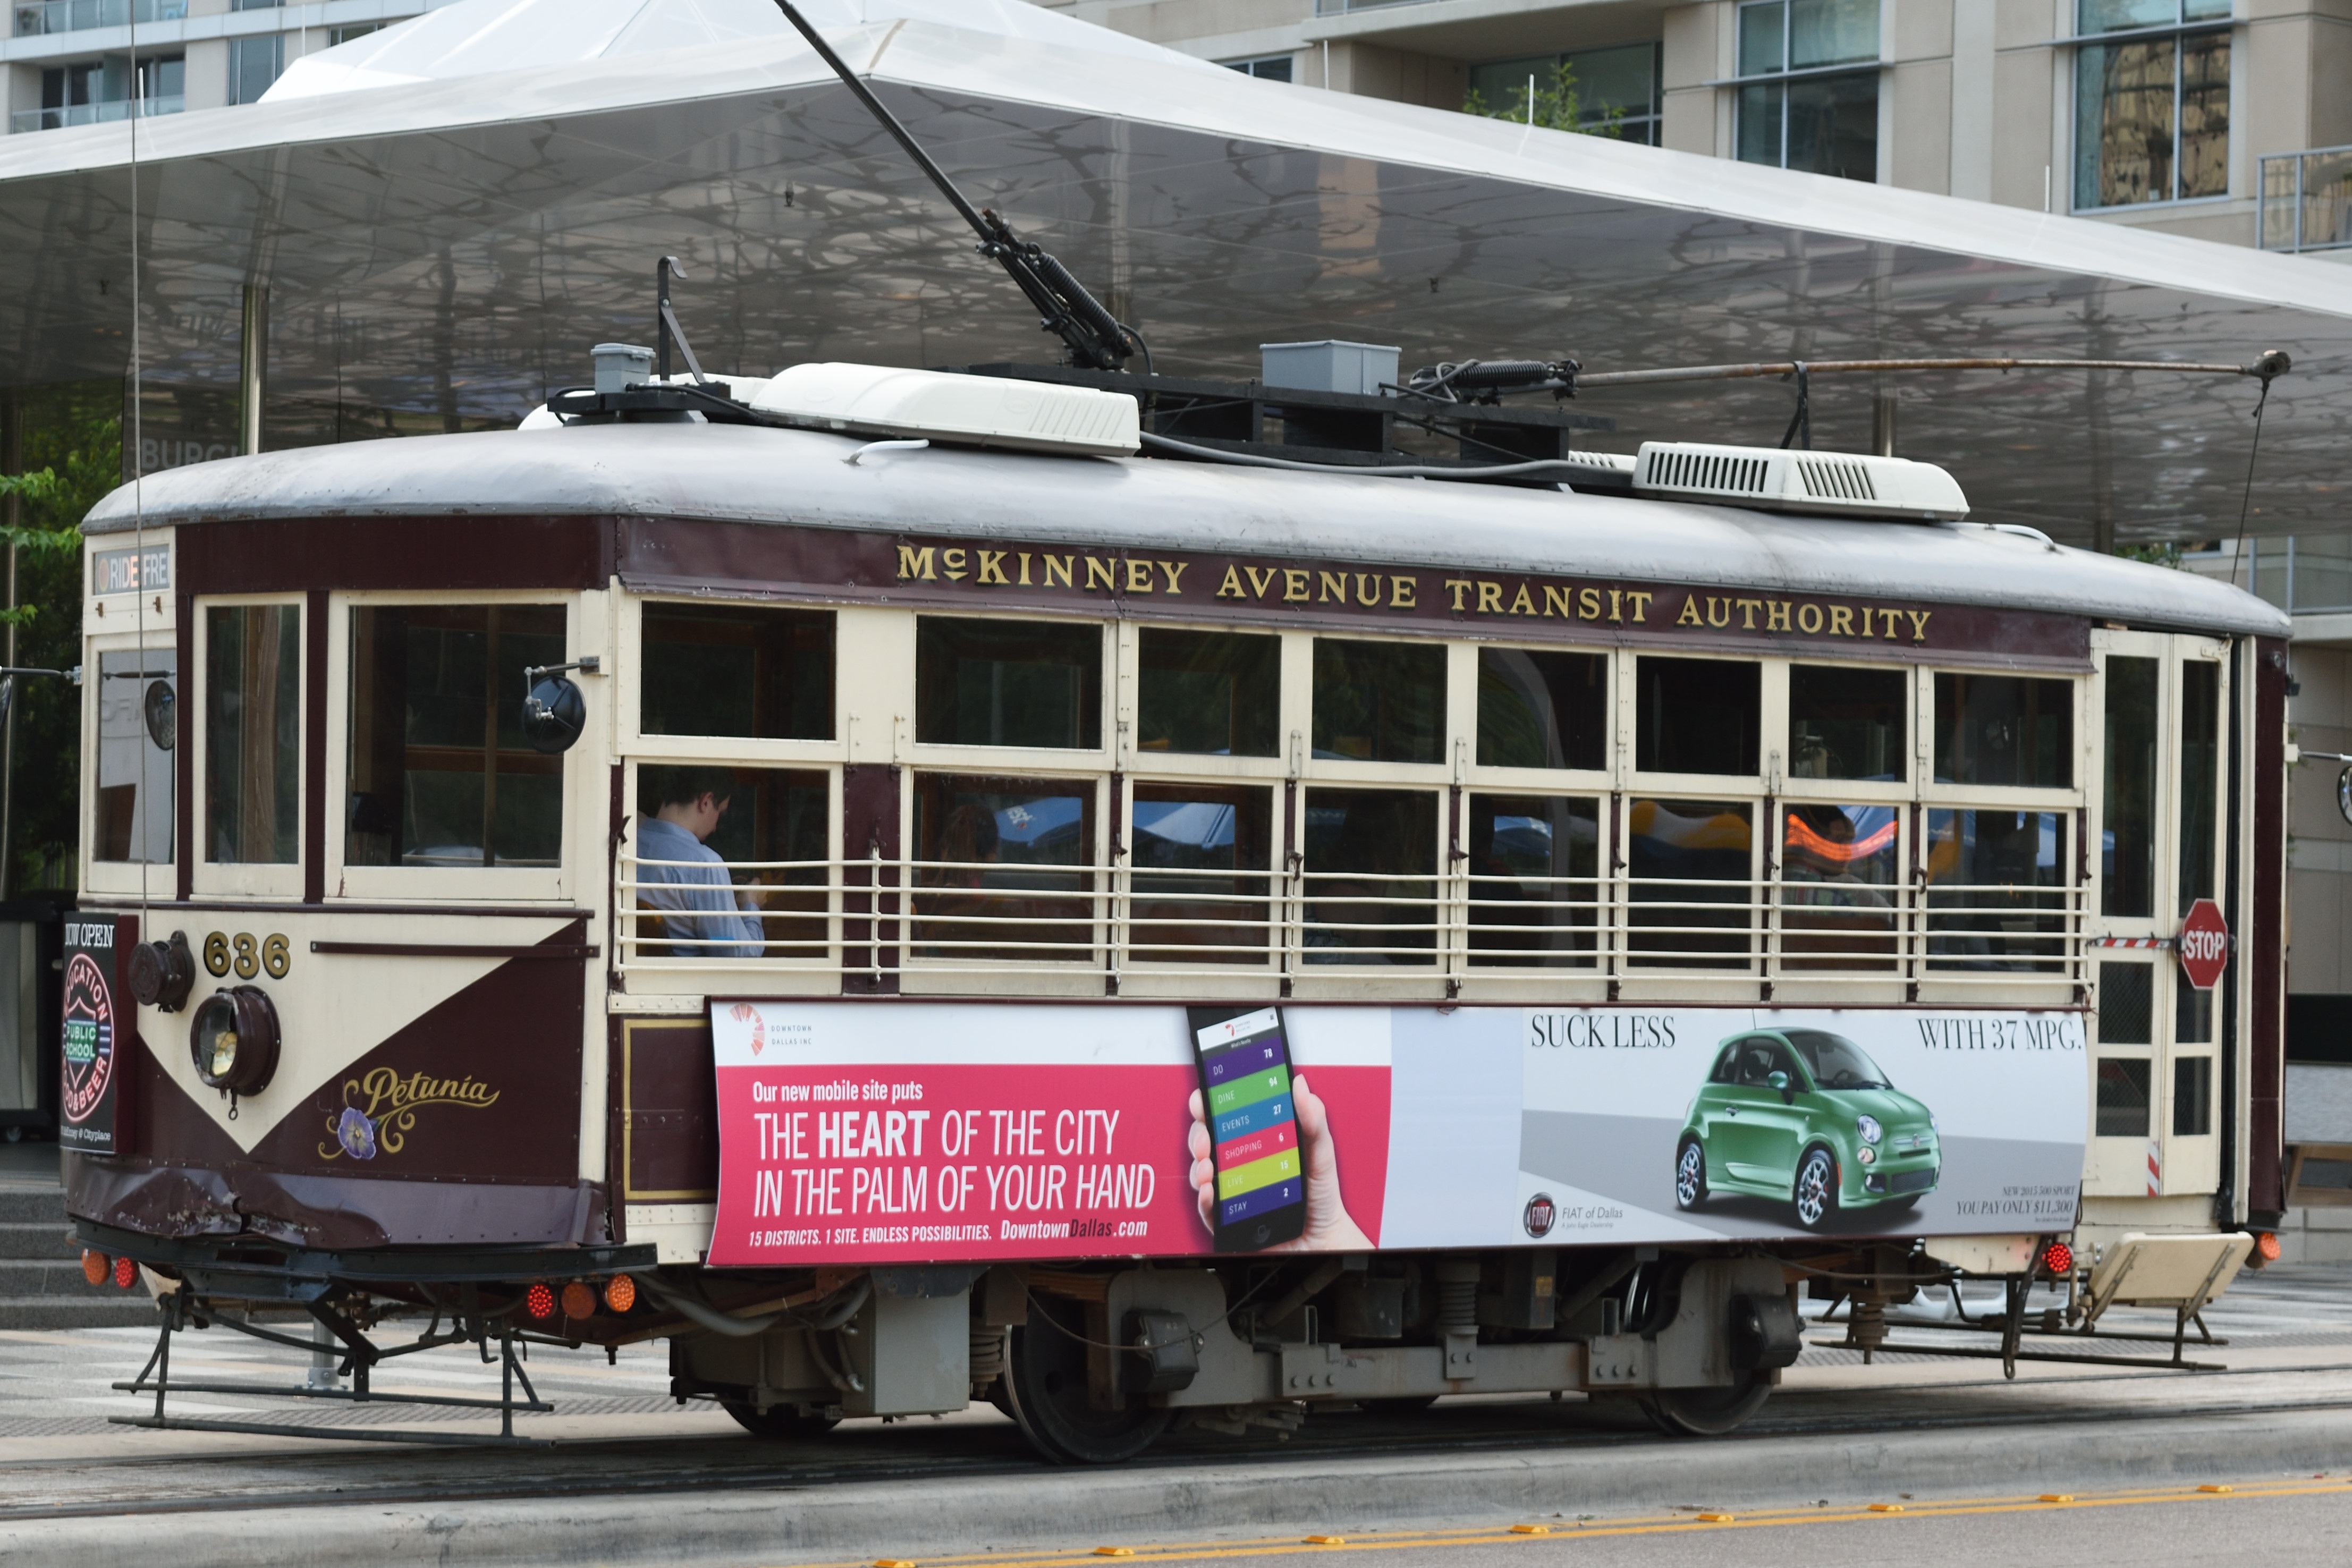
rail, urban, downtown, transit, trolley, tram, transportation, transport, vehicle, public transport, locomotive, dallas, passenger, land vehicle, mode of transport, rolling stock, railroad car, passenger car